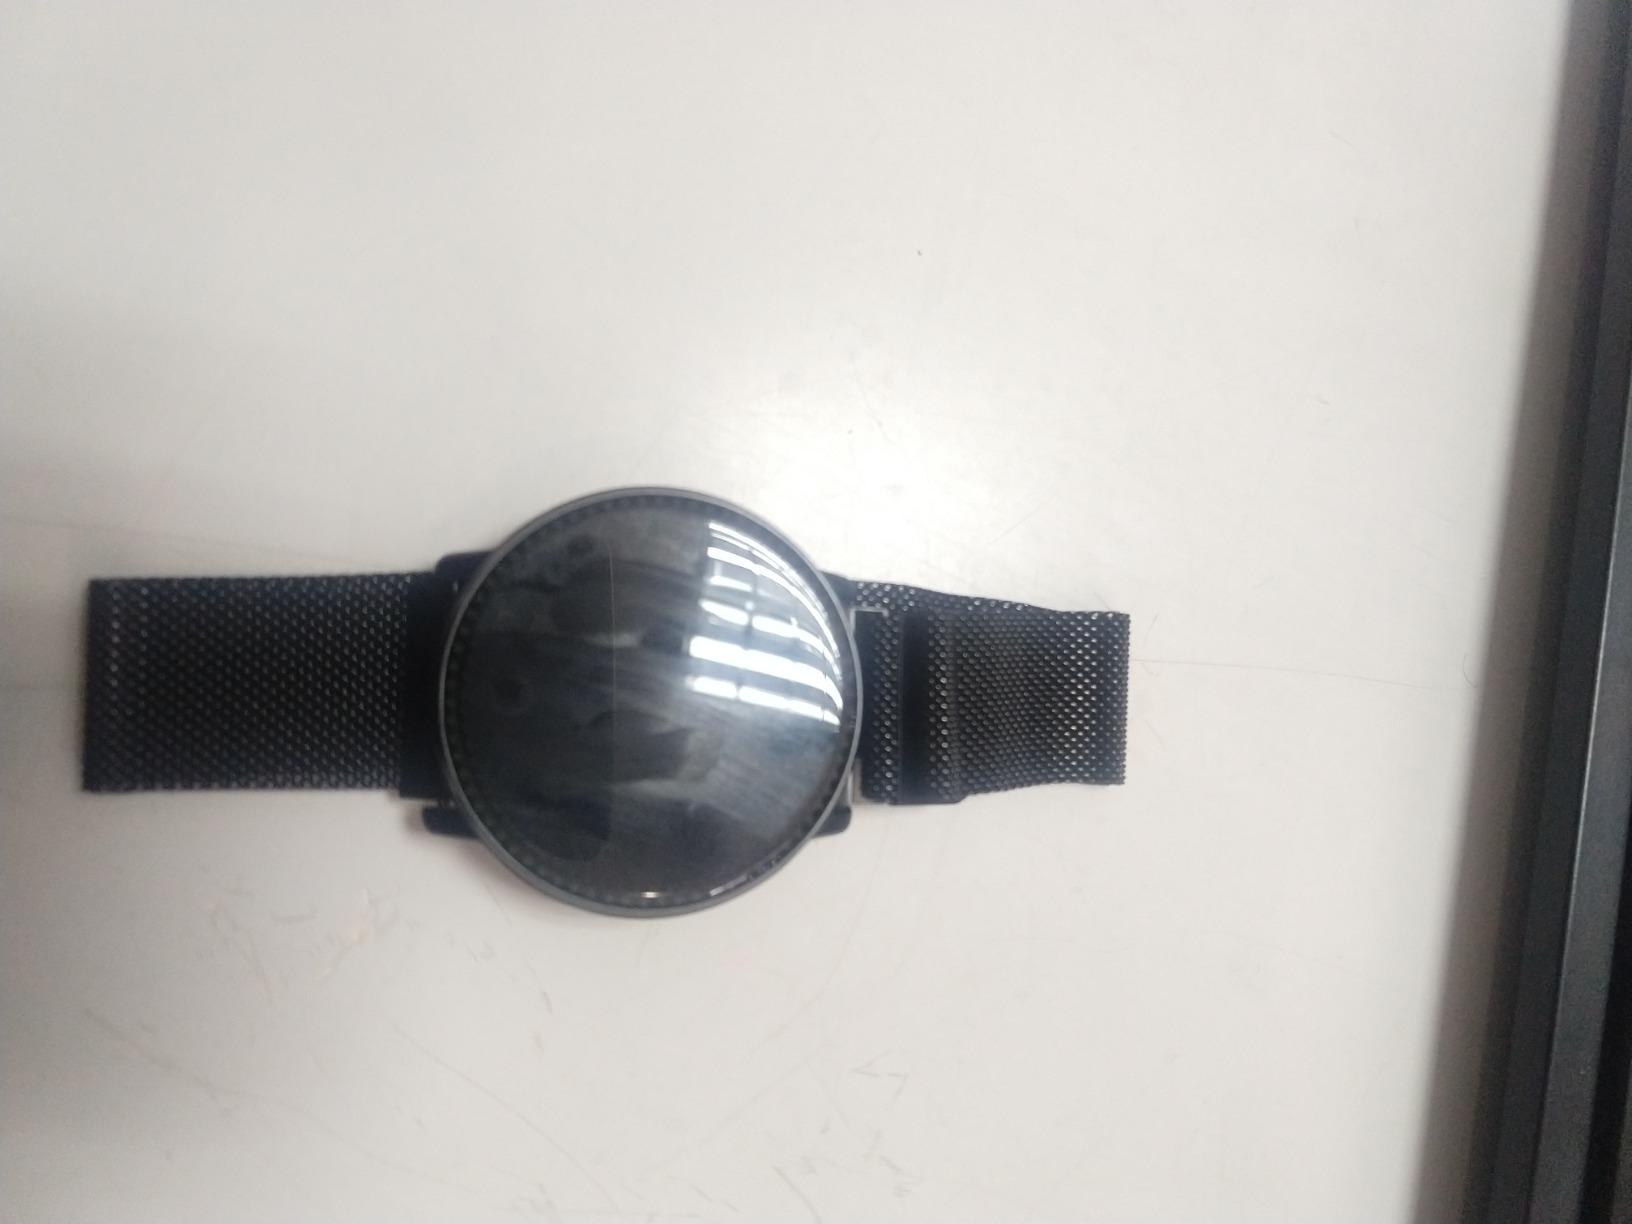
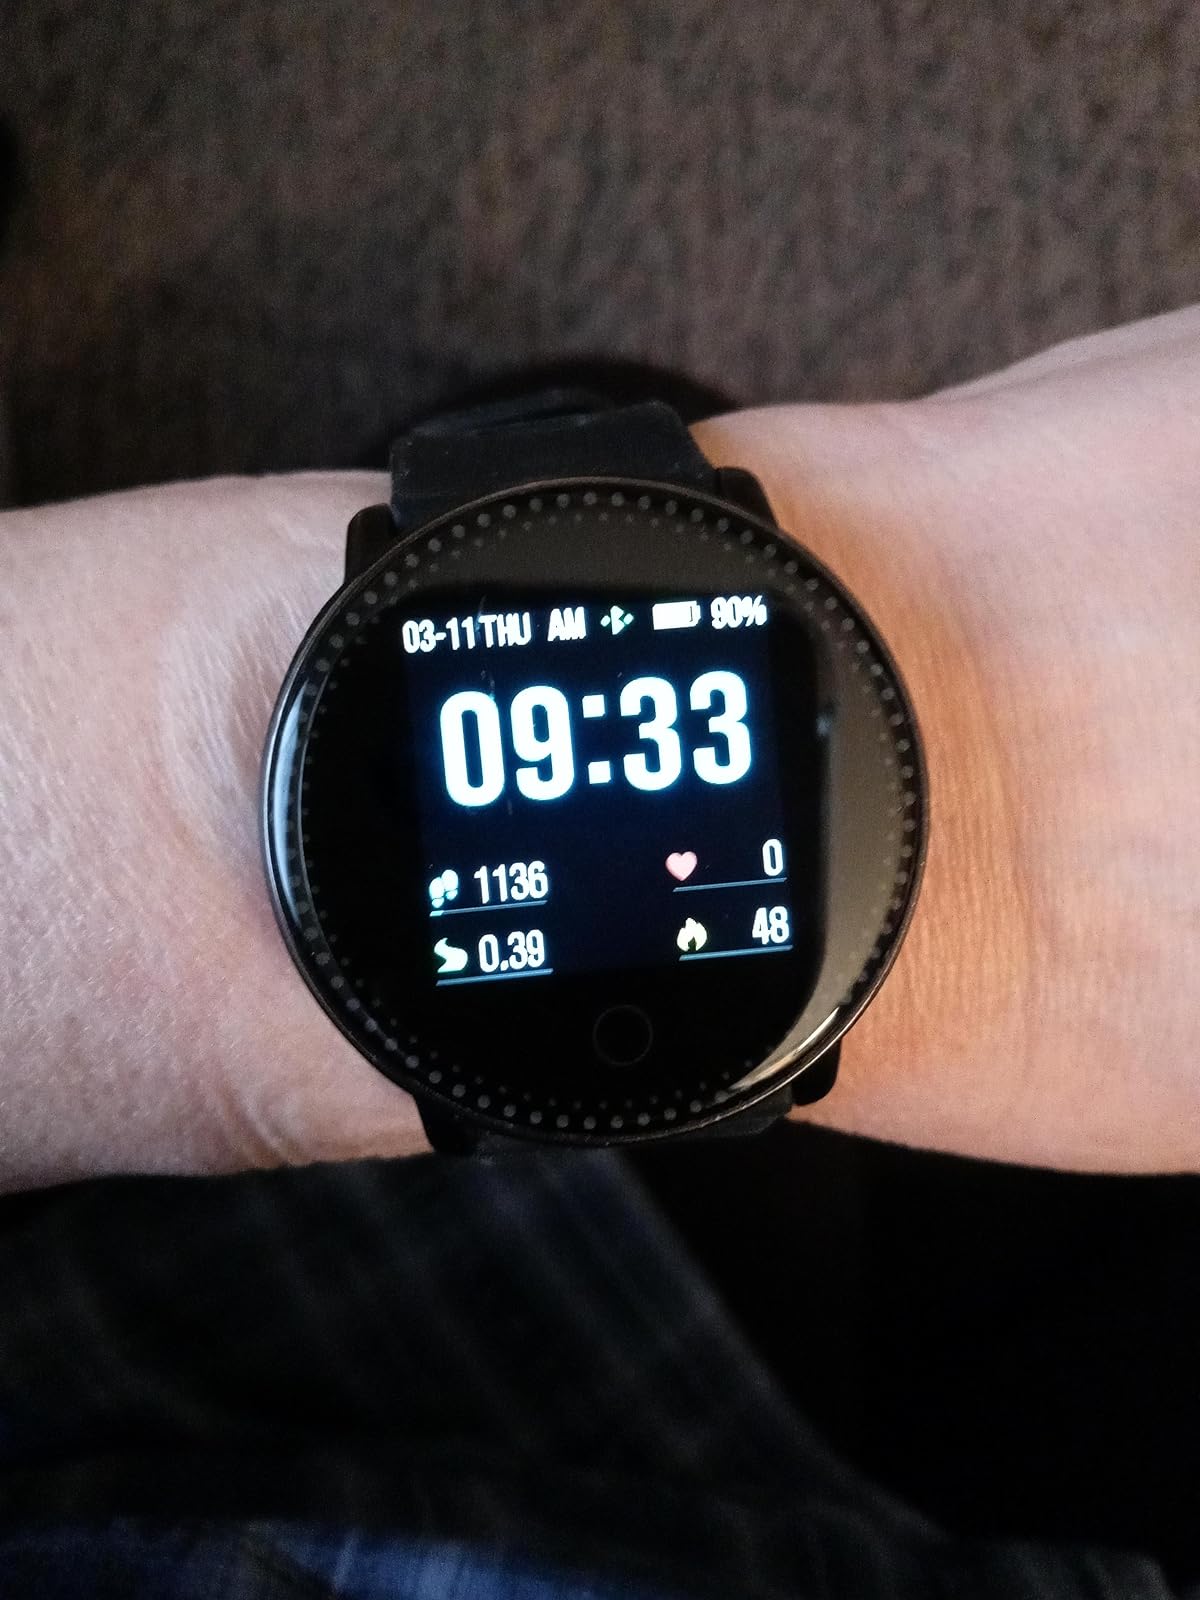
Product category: smartwatch
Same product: yes